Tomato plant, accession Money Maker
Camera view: tilt-top (135 deg); turntable rotation: 210 degrees
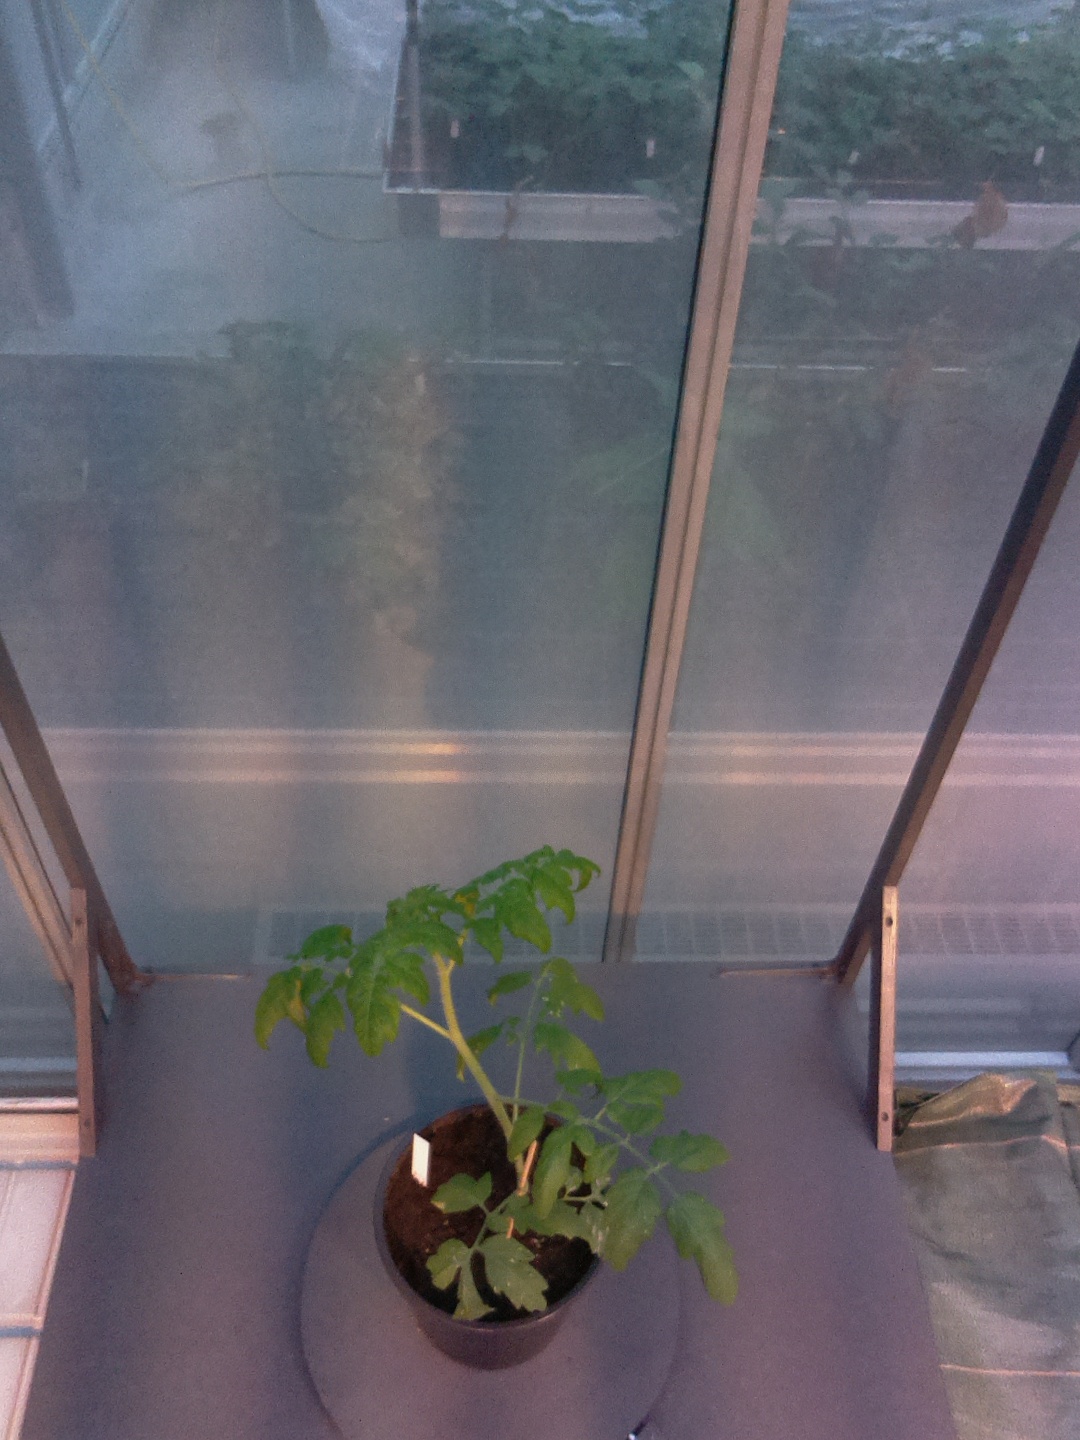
BBCH growth stage 14: 8 of true leaves visible